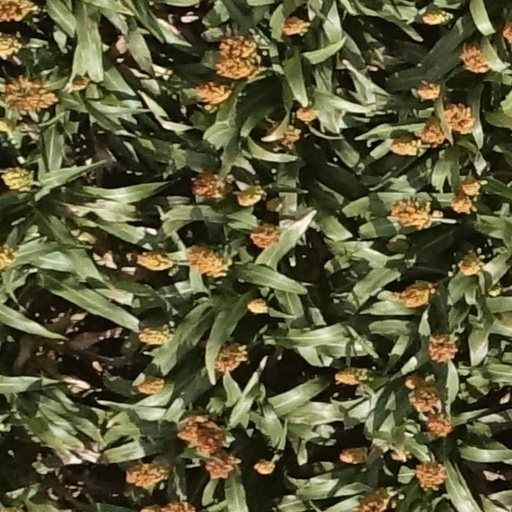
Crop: sorghum